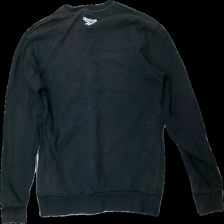
View: back
Type: Sweater
Category: Unisex
Brand: Reebok
Colors: Black
Material: 100% Cotton
Pattern: Embroidered
Cut: Loose
Size: M
Season: All
Holes: Minor
Damage: hole
Damage location: top right
Price range: <50
Recommended usage: Recycle
Description: Black sweatshirt with embroidery
Comment: colordamage